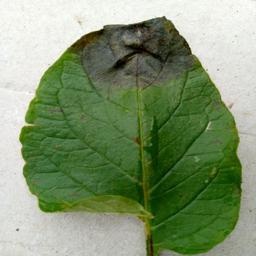
Etiqueta: Late Blight